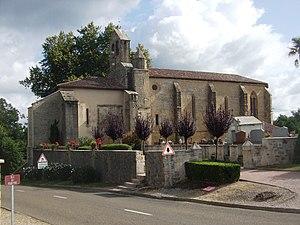
Église cimetériale de Saint-Martin-de-Hinx dans le département français des Landes, située sur la D12, route principale traversant le village.
Cet article recense les monuments historiques des Landes, en France.
Saint-Martin-de-Hinx est une commune française située dans le département des Landes en région Nouvelle-Aquitaine.
Le département français des Landes compte 438 églises pour un total de 331 communes, soit une moyenne de 1,32 église par commune. La commune de Parleboscq, née de la réunion de sept paroisses, compte à elle seule sept églises.